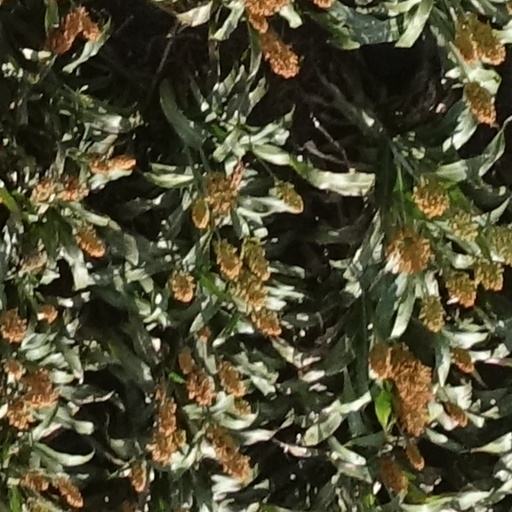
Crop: sorghum